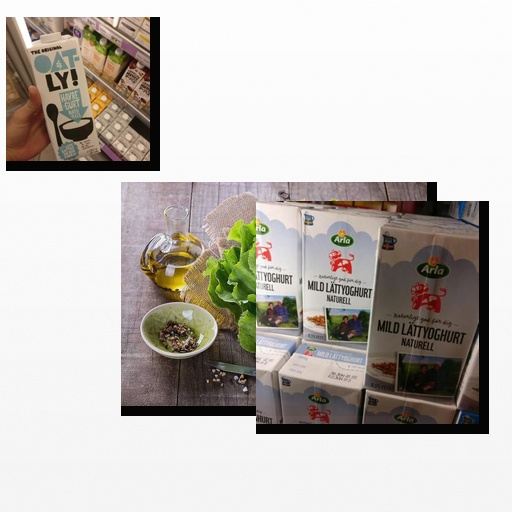
Food items: oat_yogurt, lettuce, yoghurt